Givati Parking Lot dig

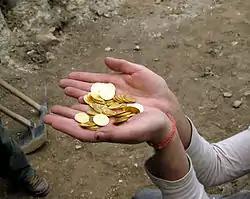
Part of a hoard, dated to the time of Byzantine emperor Heraclius

In 2008 medieval burials were found and removed by the developer and not recorded by the IAA. The same year, archaeologists uncovered a hoard of 264 gold coins minted at the beginning of the reign of Byzantine emperor Heraclius, between the years 610–613 CE, thus just before the Persian conquest of Jerusalem.